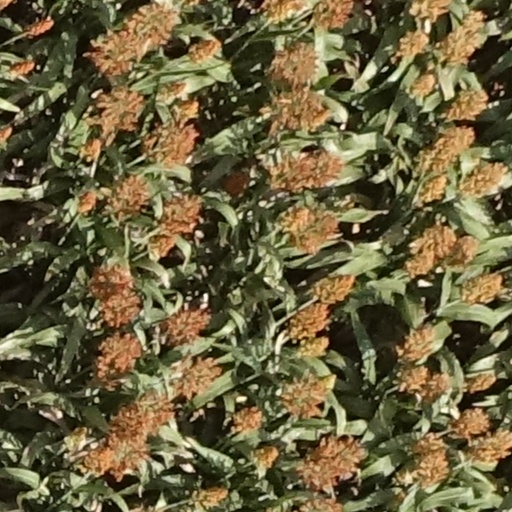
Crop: sorghum